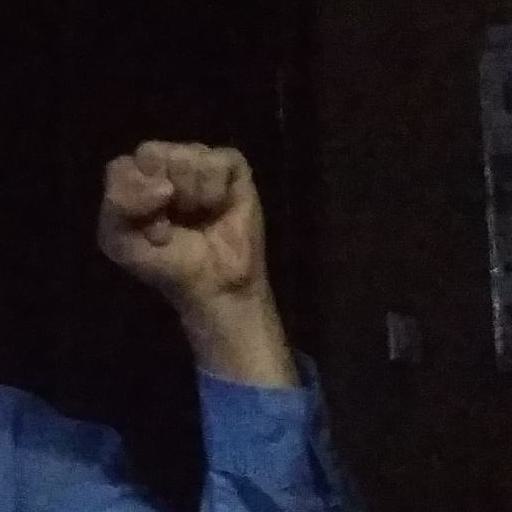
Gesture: fist